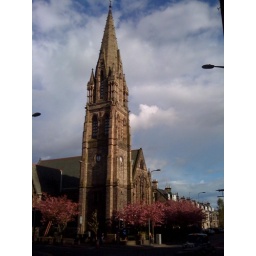
The church across the street is surrounded by pretty pink trees.